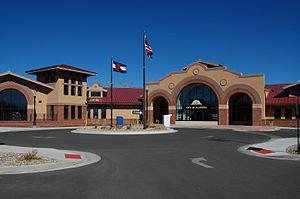
La ville d’Alamosa est le siège du comté d'Alamosa, situé dans le Colorado, aux États-Unis.